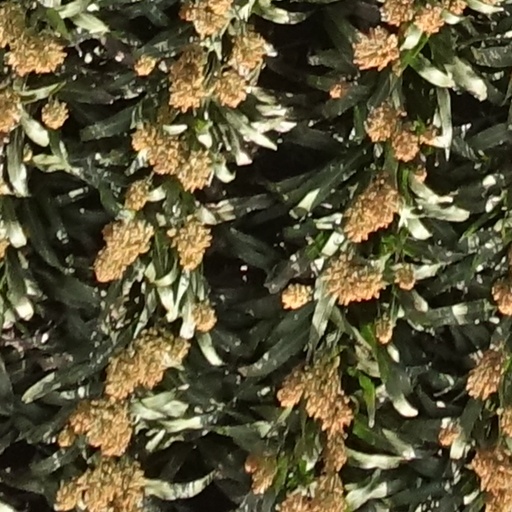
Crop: sorghum